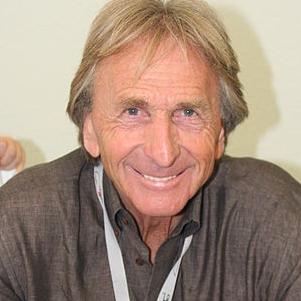
Age: 66